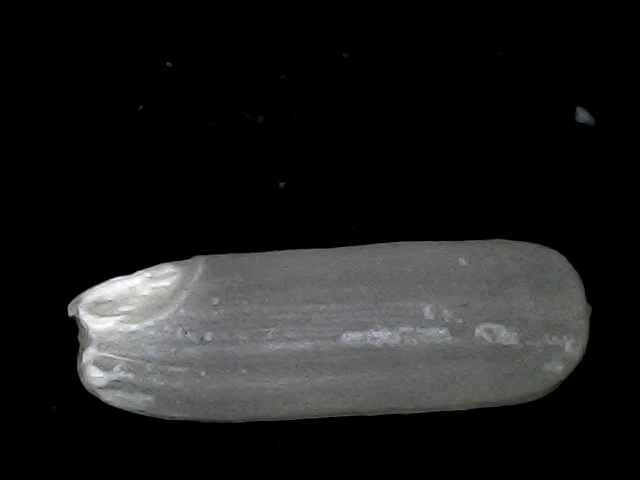
Rice variety: BD75